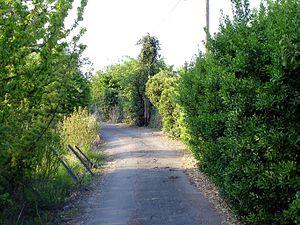
Deuil-la-Barre est une commune française située dans le département du Val-d'Oise en région Île-de-France.